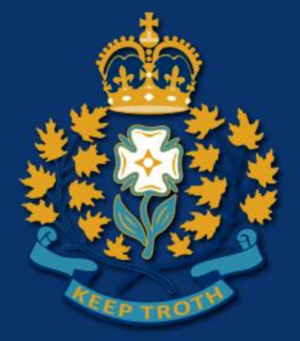
Bishop's College School ou BCS fondée en 1836 est une prestigieuse école secondaires indépendante à but non lucratif et bilingue à Sherbrooke, Québec, Canada pour les élèves de la 7e à la 12e année. BCS est la plus ancienne école indépendante du Québec et la quatrième plus ancienne qui existe encore au Canada, elle est au cœur des Cantons-de-l'Est historiques du Québec.